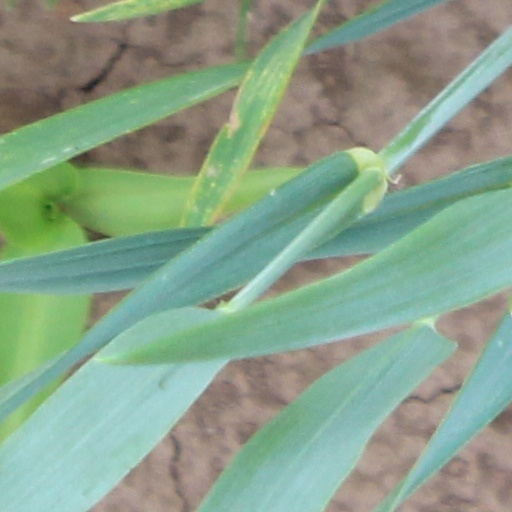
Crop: wheat